Terrible-class ironclad

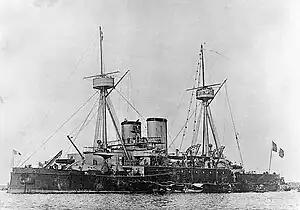
"Indomptable" in port in the late 1880s

Over the course of the 1880s and early 1890s, all four ships received updated M1885 and later M1887 torpedoes for their torpedo tubes. In 1892, all four ships had their 100 mm guns replaced with quick-firing conversions of the same pattern of gun. "Caïman"s light battery was revised in 1896 to one 65 mm gun, six 47 mm QF guns, six 37 mm QF guns in her upper fighting tops, and sixteen 37 mm revolver cannon.